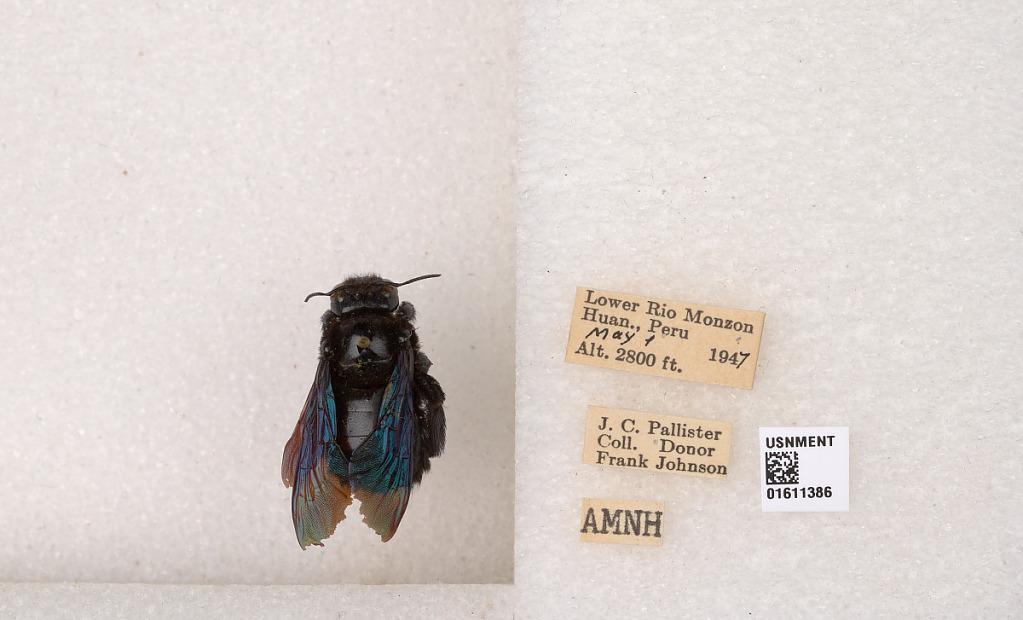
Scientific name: Xylocopa
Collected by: P. Aguilar
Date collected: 1947-5-1
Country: Peru
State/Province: Huanuco
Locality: Lower Rio Monzon